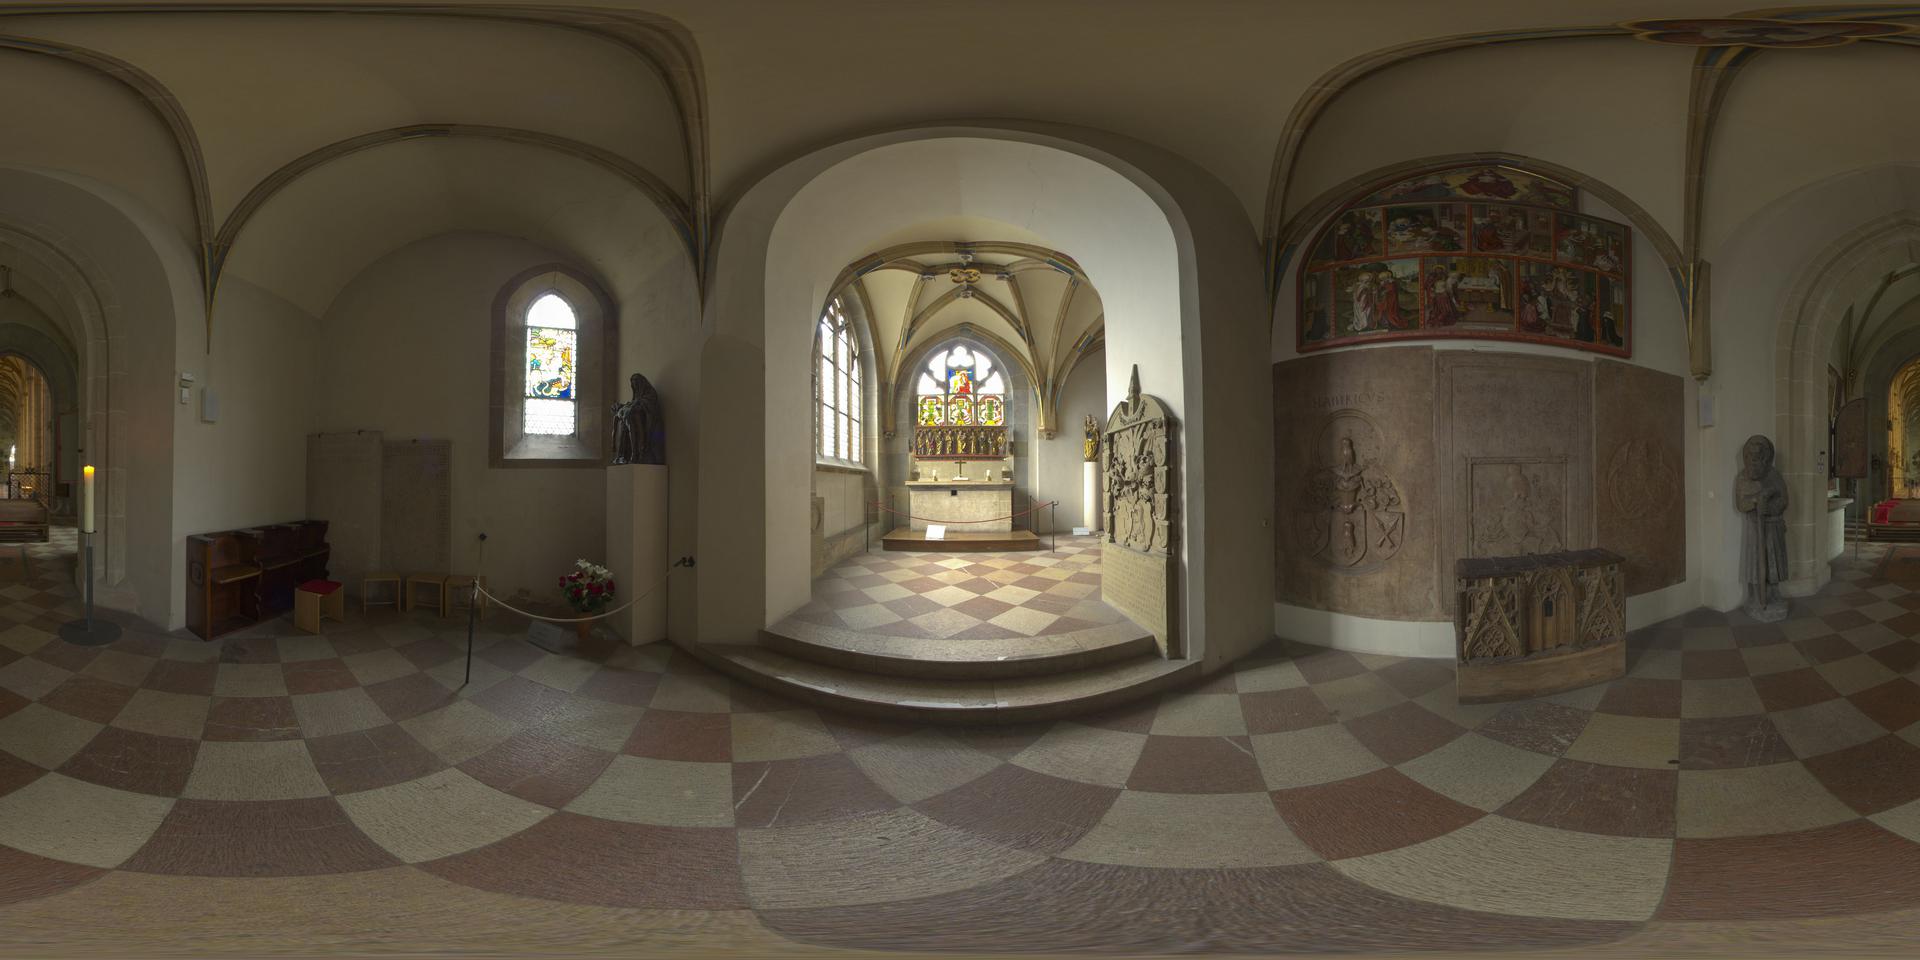
Referred object: the small vase of red flowers

Referred object: The weathered stone statue of a robed figure.